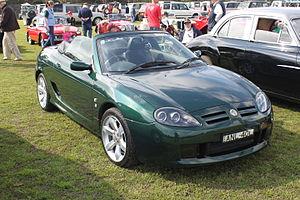
La MG TF est un cabriolet sportif construit par MG entre 2002 et 2005, puis de 2007 à 2011. Aujourd'hui devenu rare dans ses versions 160cv trophy et trophy cup, elle se distingue de la majorité de la production des roadsters modernes en raison de l’architecture de son moteur central et de son châssis, communs à la Lotus Élise.